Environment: real
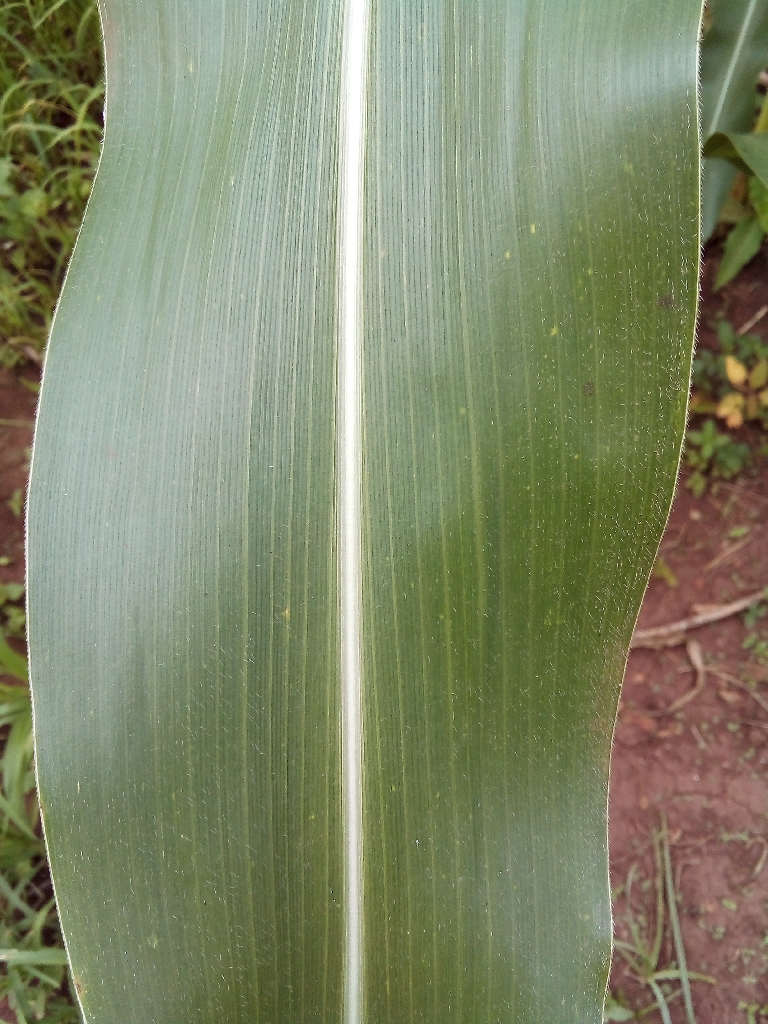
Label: healthy